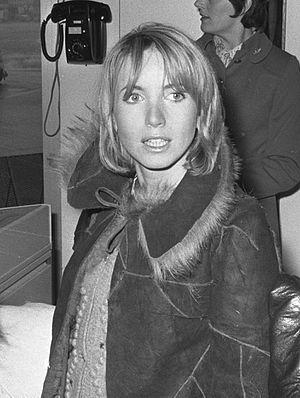
Marie-France Thielland, dite Bulle Ogier, née le 9 août 1939 à Boulogne-Billancourt, est une actrice française de cinéma et de théâtre. Elle est également l'auteure d'un essai autobiographique, J'ai oublié – coécrit avec la journaliste Anne Diatkine –, qui reçoit le prix Médicis de l'essai l'année de sa parution.
J'ai oublié est un récit autobiographique de l'actrice française Bulle Ogier, coécrit avec Anne Diatkine, publié le 19 septembre 2019. Il reçoit le prix Médicis essai la même année.
La Salamandre est un film suisse réalisé par Alain Tanner, sorti en 1971, avec Bulle Ogier, Jean-Luc Bideau et Jacques Denis dans les rôles principaux.